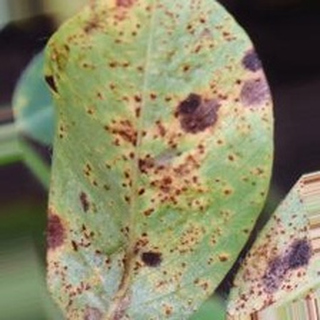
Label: groundnut_rust